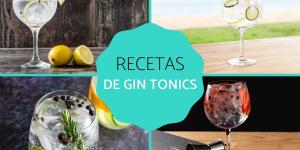
recetas de gin tonics